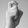
ASL letter: X